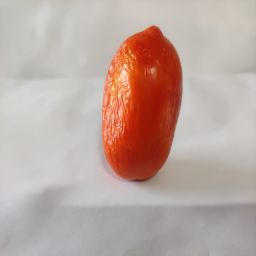
Crop: Tomato
Quality: Old